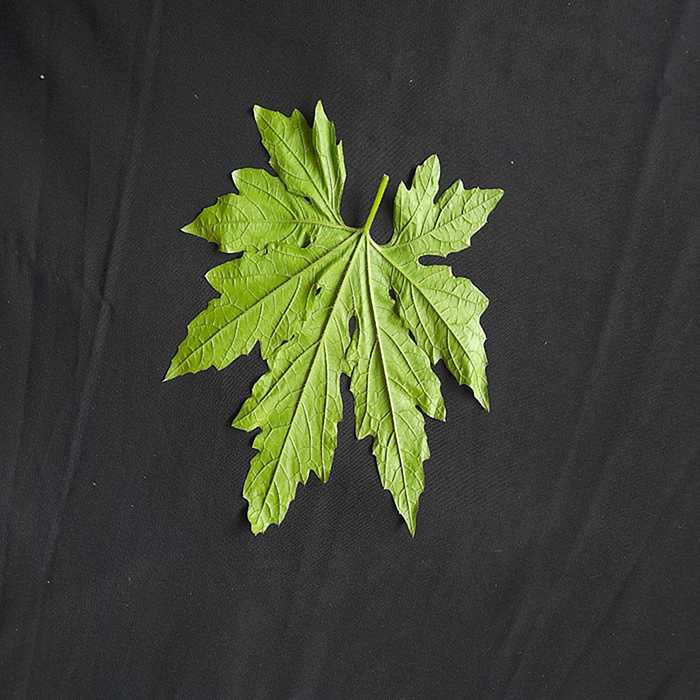
Plant: Bitter Gourd
Label: Fresh leaf